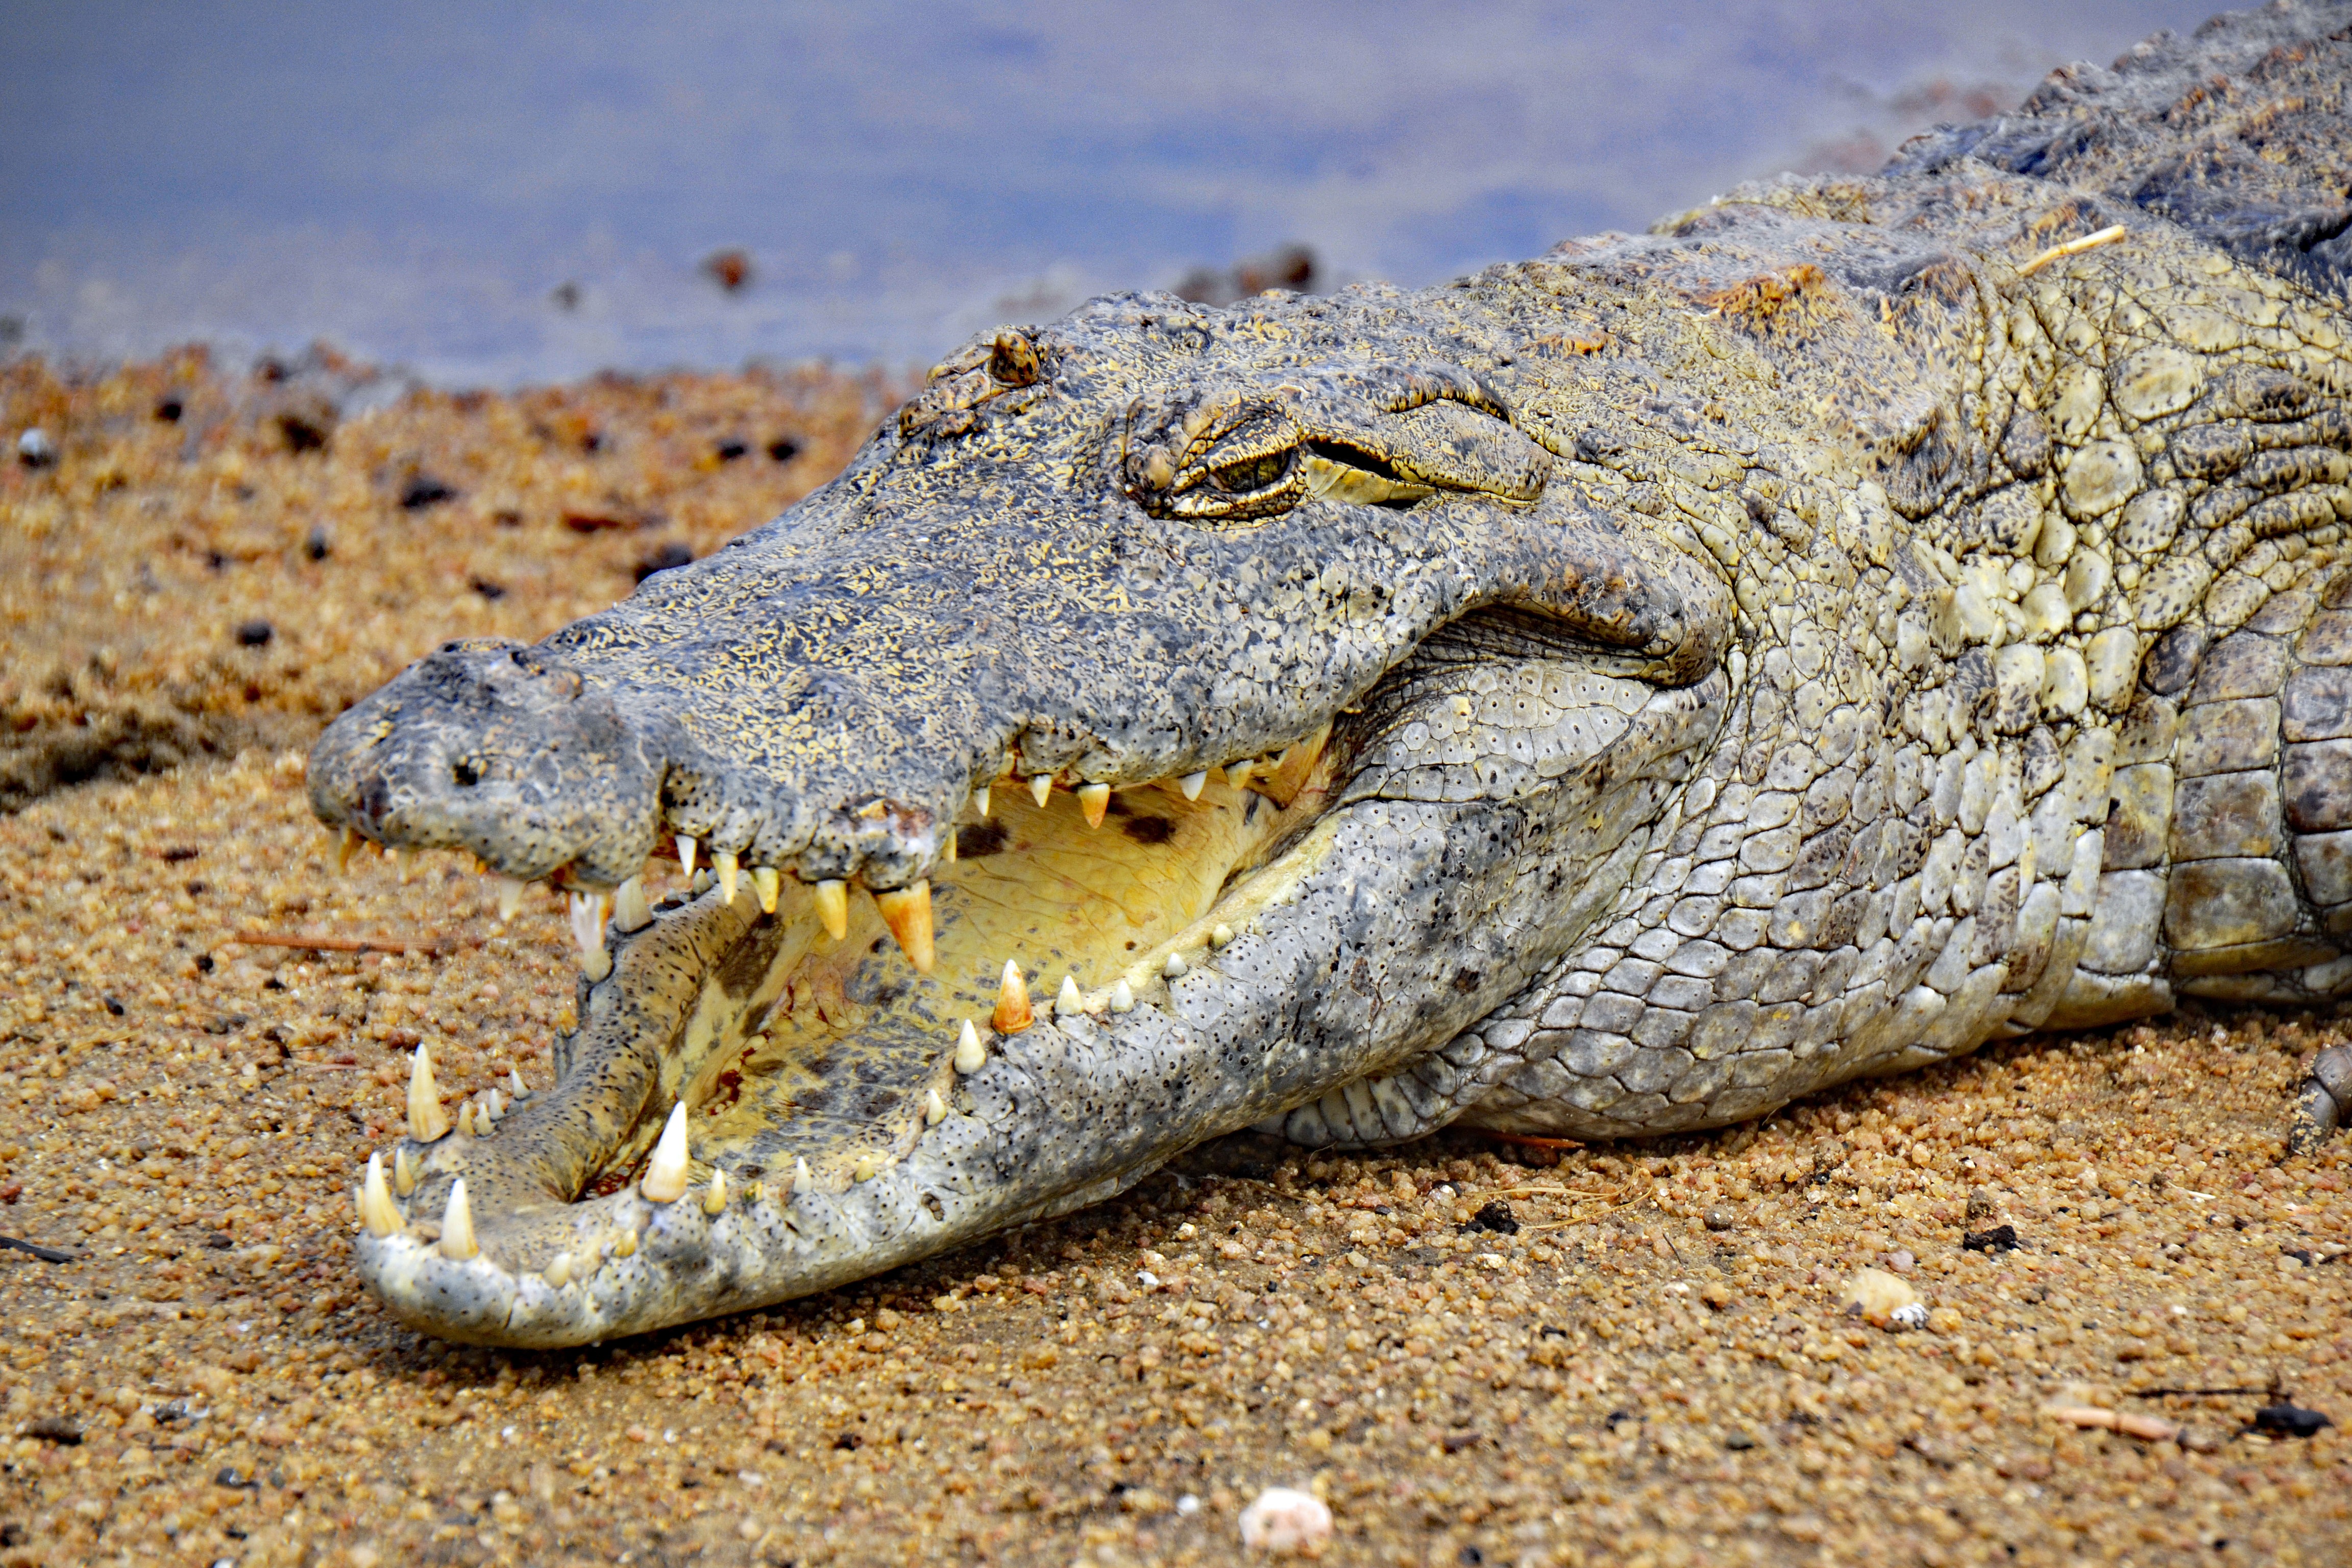
wildlife, africa, reptile, fauna, crocodile, alligator, places of interest, animals, ghana, organism, crocodilia, american alligator, west africa, nile crocodile, terrestrial animal, paga, sacred crocodiles, paga pia